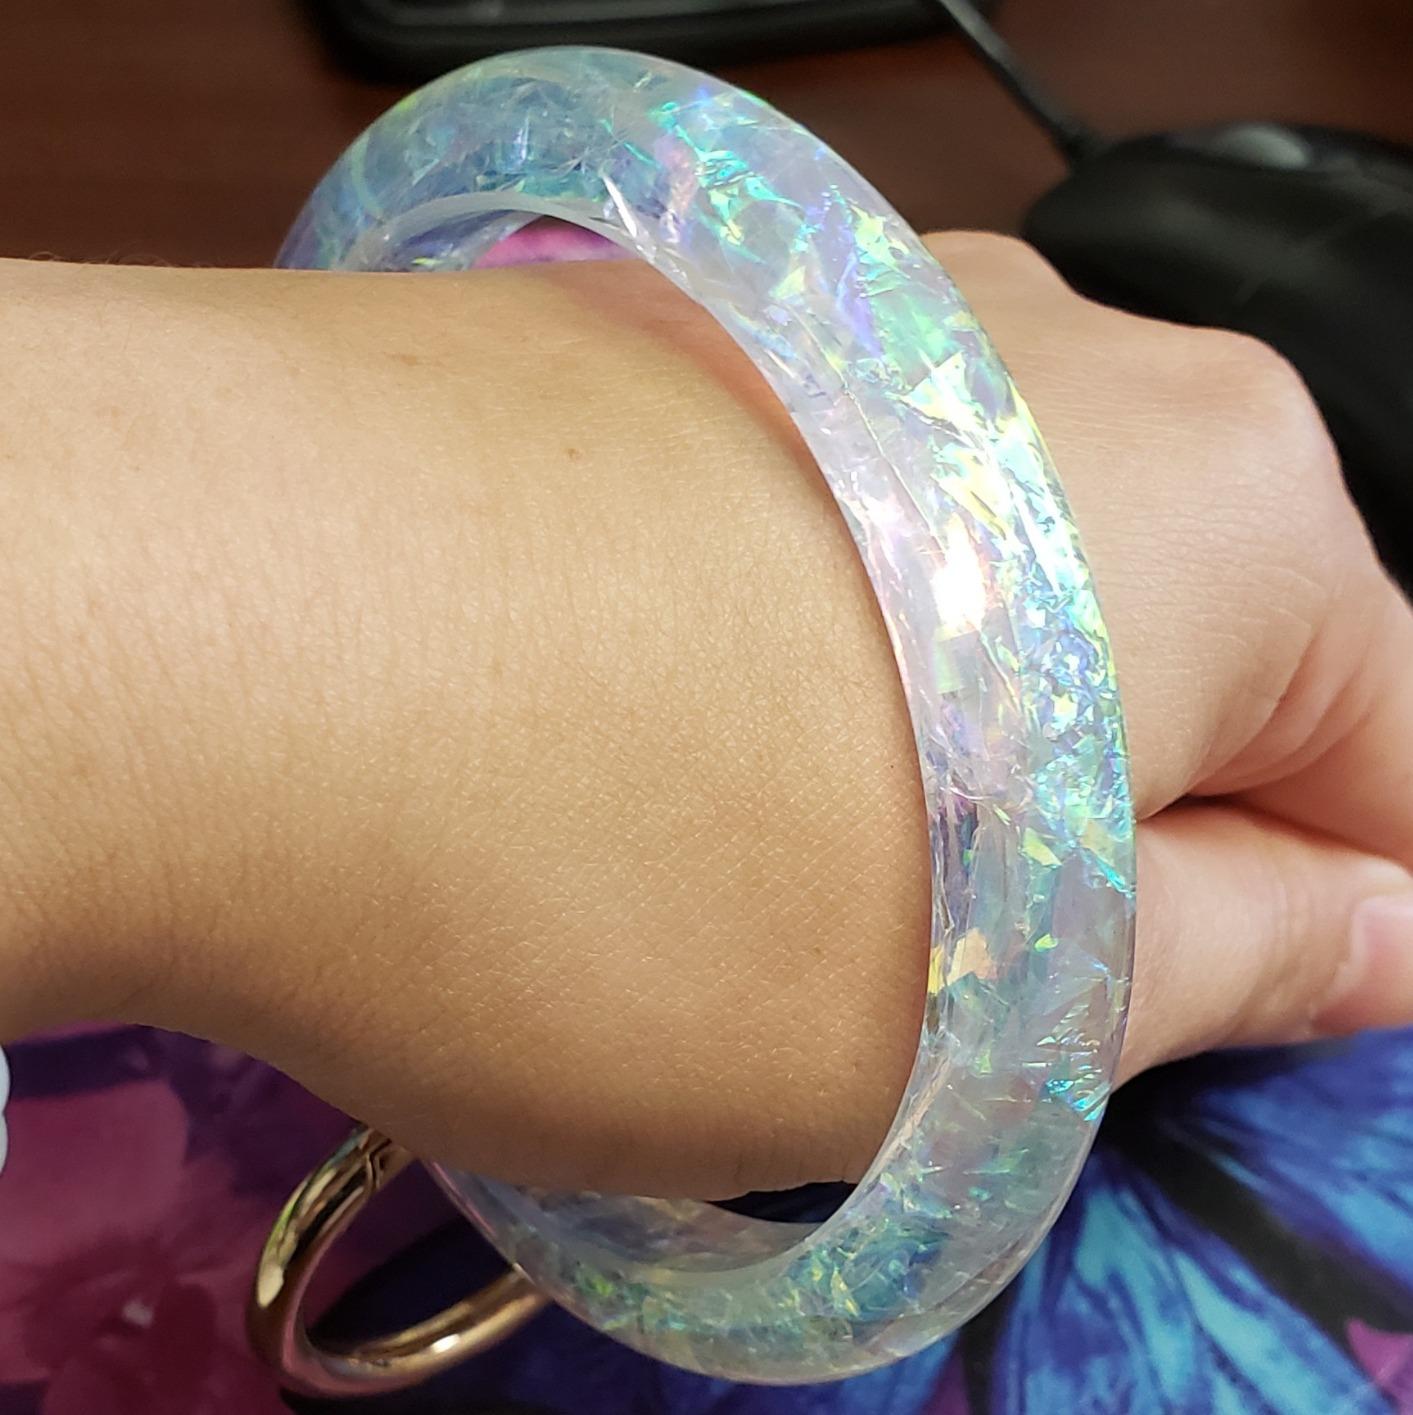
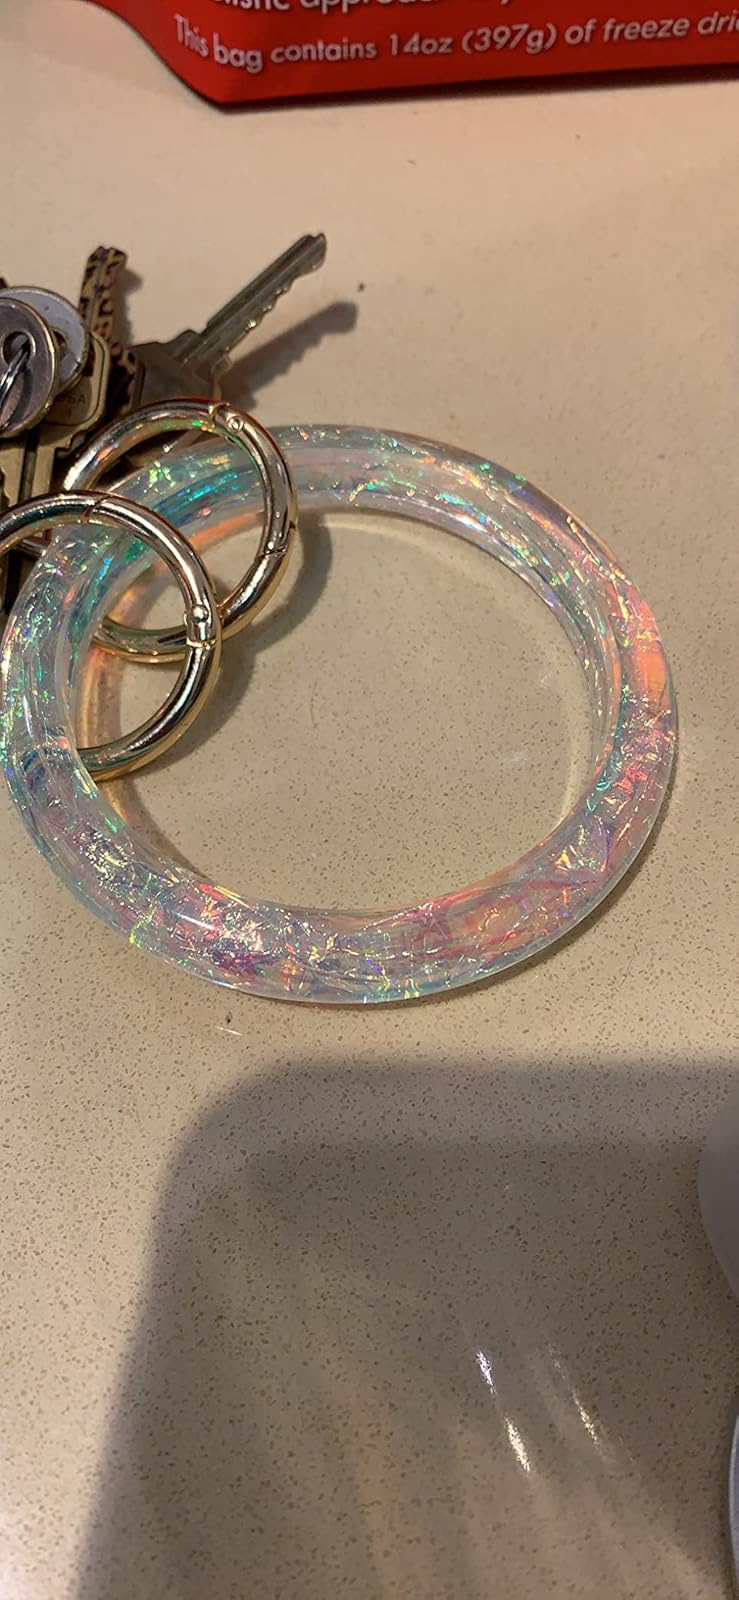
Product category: accessories_keychain
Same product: yes